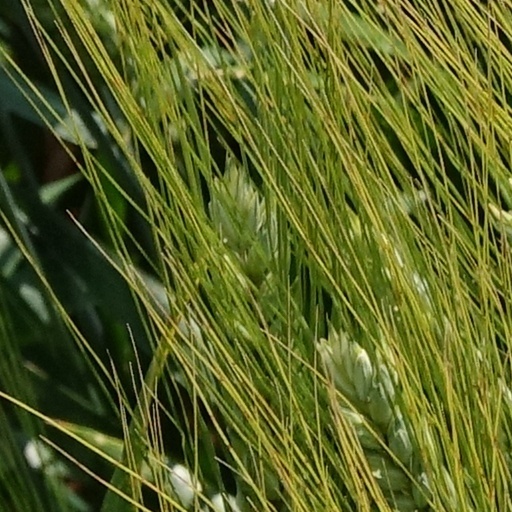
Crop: wheat